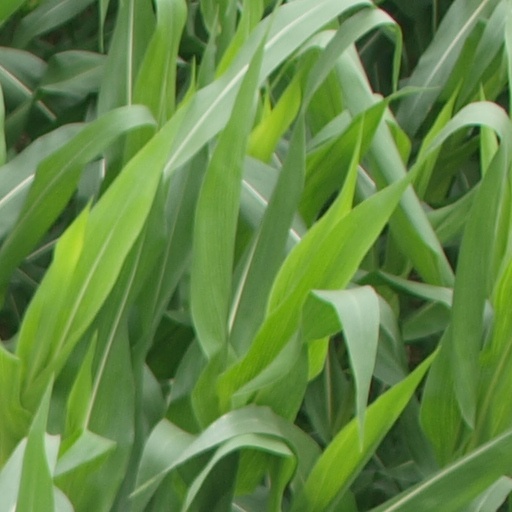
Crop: maize; corn